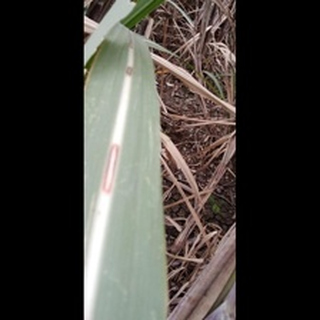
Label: sugarcane_red_rot